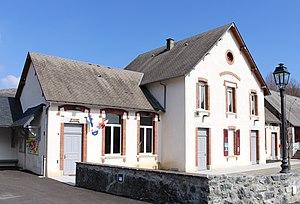
Mairie d'Omex (Hautes-Pyrénées)
Omex est une commune française située dans le département des Hautes-Pyrénées, en région Occitanie.